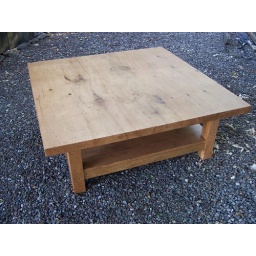
A large coffee table made of reclaimed wood. The top is a 2&amp;quot; thick pine slab, 50&amp;quot; by 50&amp;quot;.